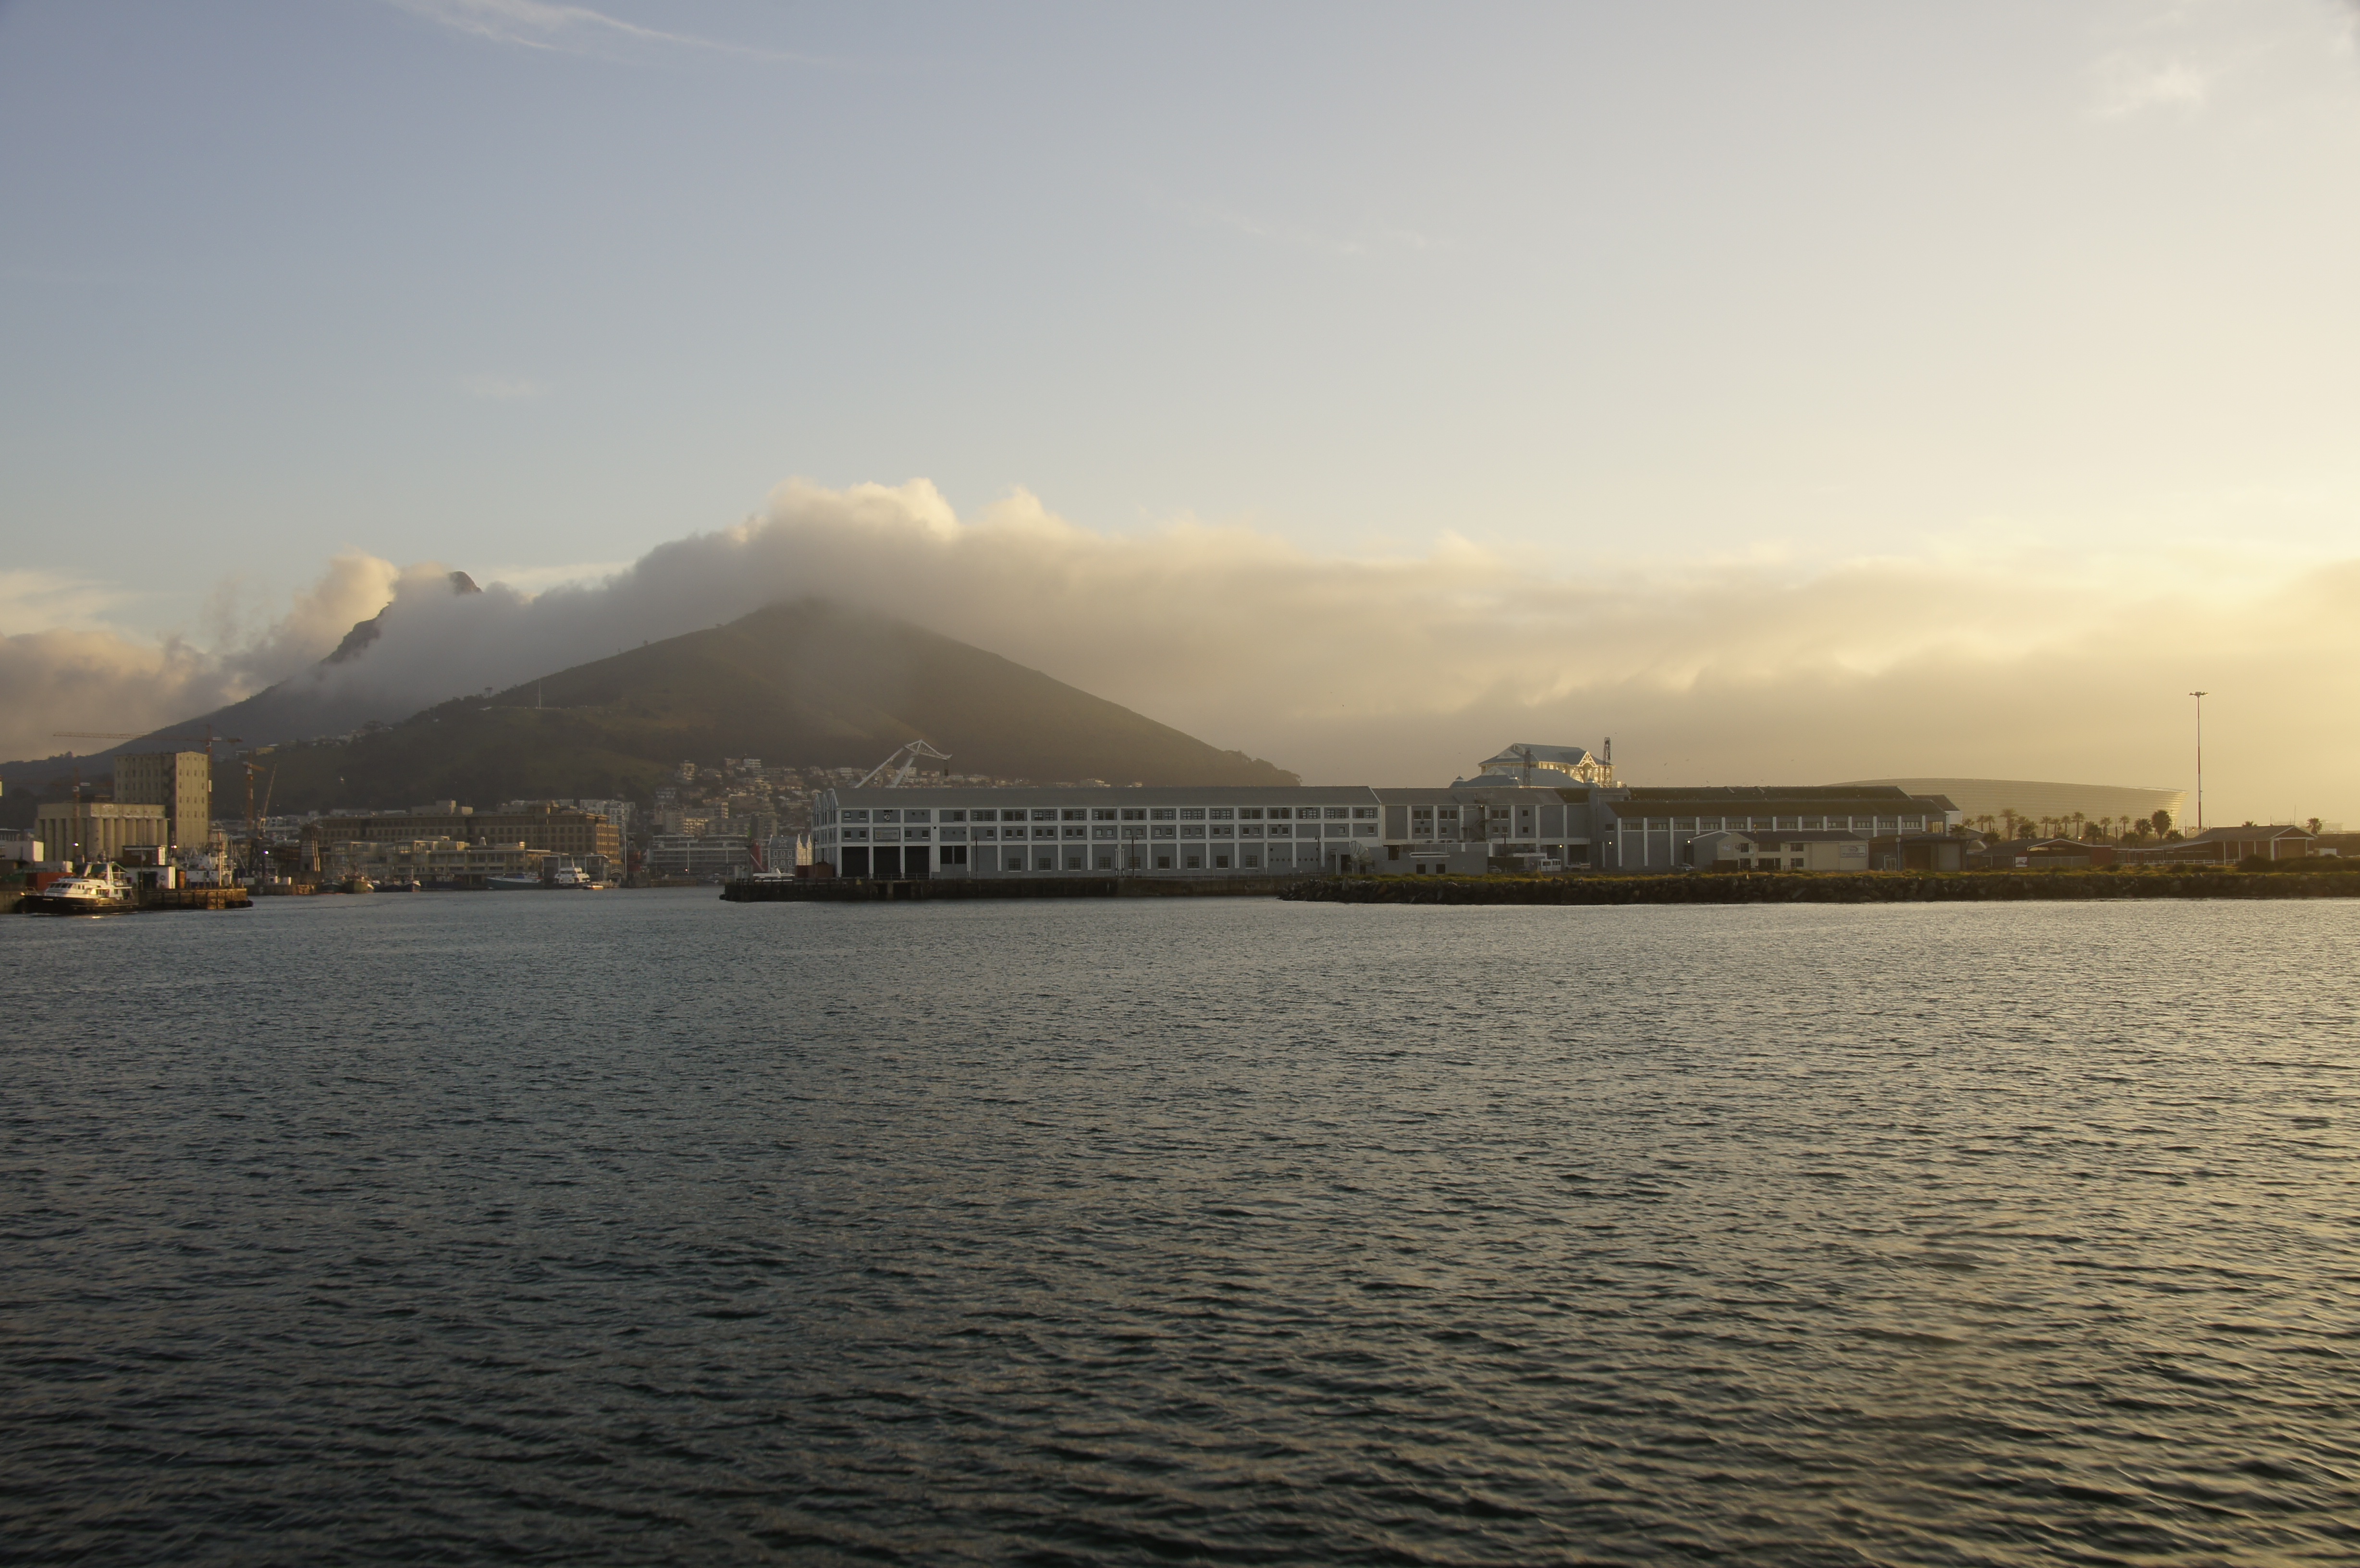
landscape, sea, coast, water, outdoor, horizon, mountain, sky, sunrise, sunset, skyline, morning, dawn, river, cityscape, dusk, evening, vehicle, natural, africa, scenery, bay, table mountain, clouds, south africa, cape town, passenger ship, atmospheric phenomenon